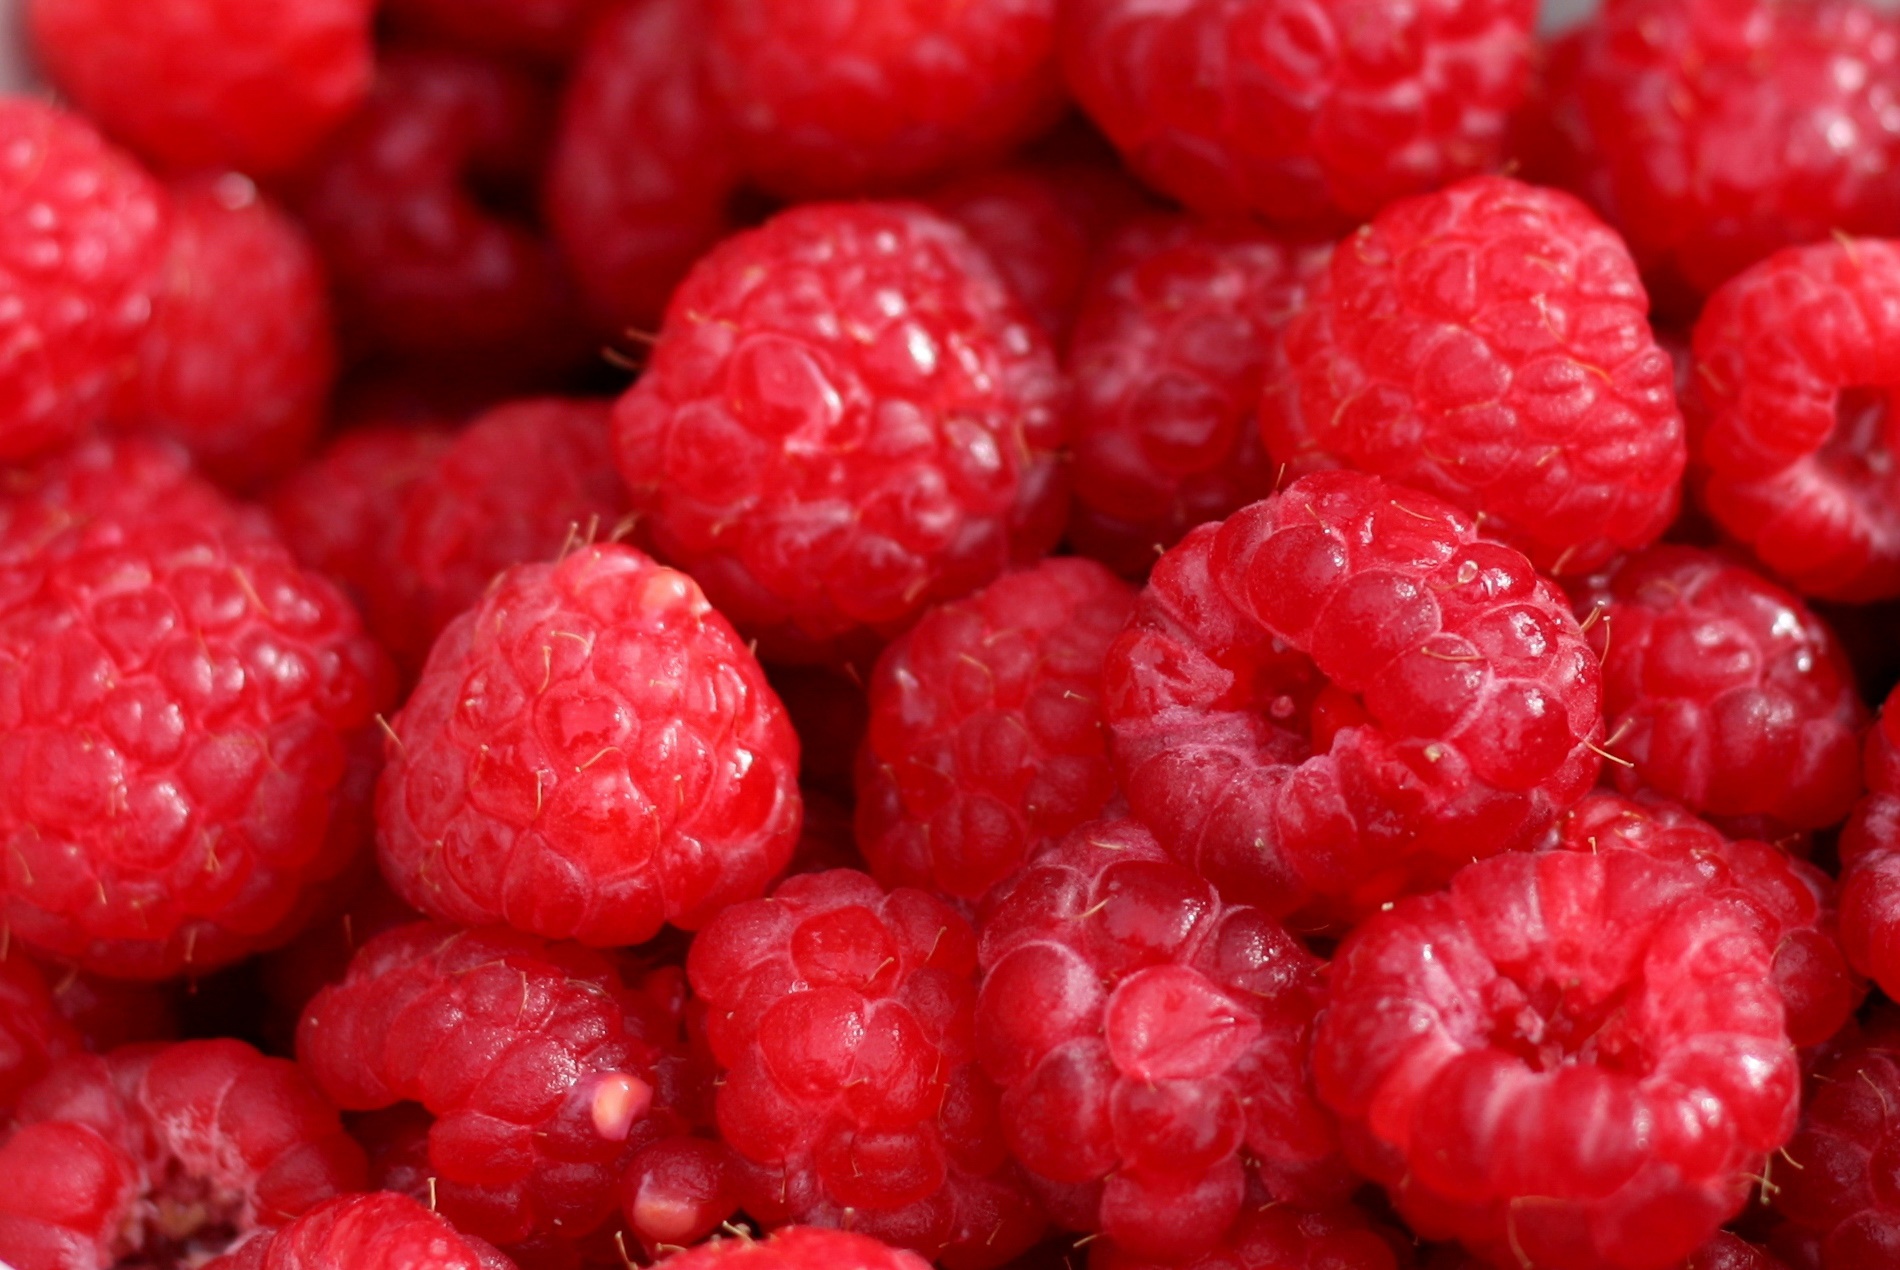
plant, raspberry, fruit, berry, food, red, produce, healthy, strawberry, raspberries, fruits, strawberries, frutti di bosco, zante currant, loganberry